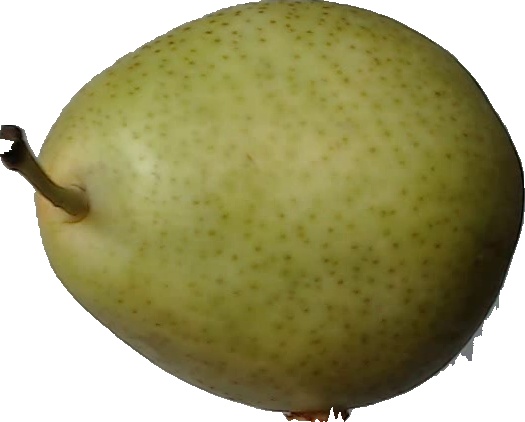
Label: pear_1